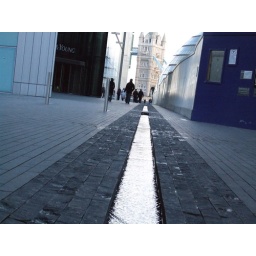
water channel near tower bridge